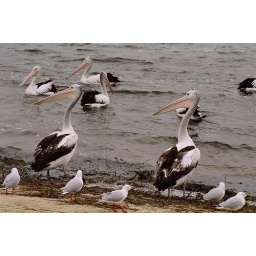
These pelicans were sitting in the water by the Singing Bridge between Hawks Nest and Tea Gardens.